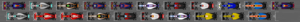
Le Grand Prix automobile de Monaco 2016, disputé le 29 mai 2016 sur le circuit de Monaco, est la 941ᵉ épreuve du championnat du monde de Formule 1 courue depuis 1950. Il s'agit de la soixante-troisième édition du Grand Prix de Monaco comptant pour le championnat du monde de Formule 1 et de la sixième manche du championnat 2016. Pour la première fois, depuis l'arrivée de Pirelli comme fournisseur unique de pneumatiques, les pilotes auront à leur disposition des ultra tendres identifiables par une rayure violette.